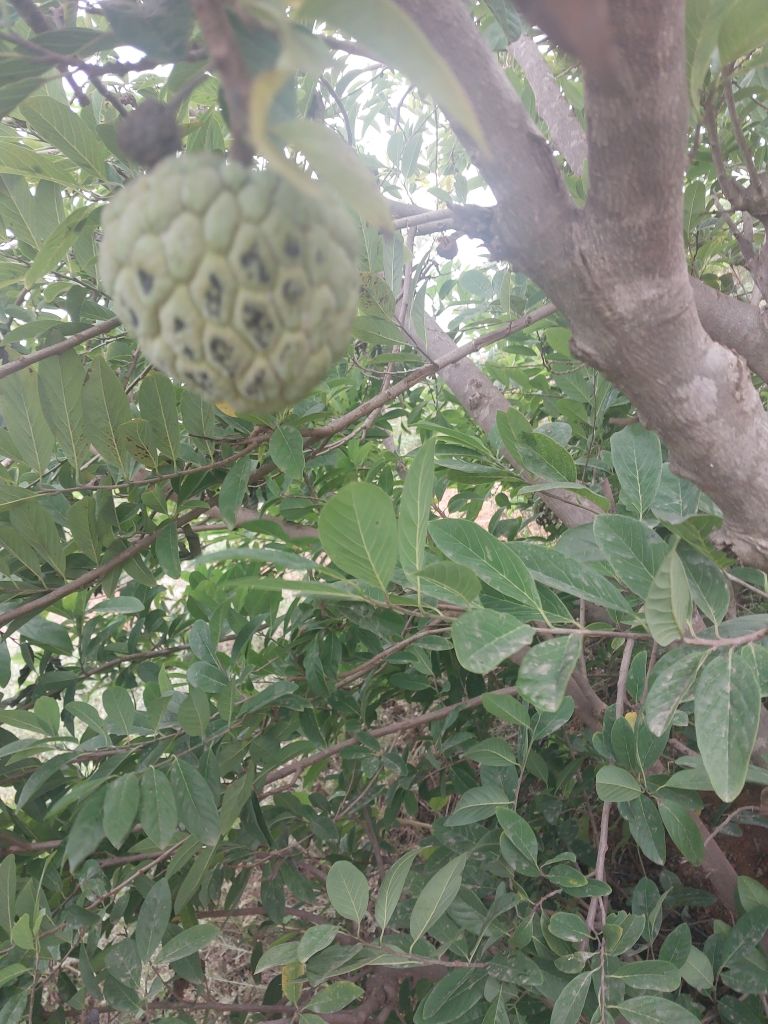
Disease label: Blank Canker